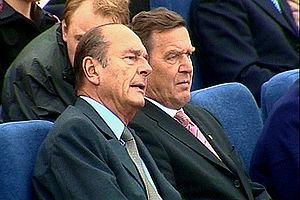
Marthe et Mathilde est un récit biographique écrit par la journaliste Pascale Hugues, petite-fille des deux héroïnes, qui a en particulier travaillé pour le journal Libération et est correspondante de l'hebdomadaire Le Point à Berlin.
L'amitié franco-allemande est une notion diplomatique franco-allemande née des suites de la Seconde Guerre mondiale, troisième conflit en moins d'un siècle entre la France et l'Allemagne. Pour éviter une nouvelle guerre et mettre fin au revanchisme, des efforts de rapprochement sont entrepris par les deux pays.
L'article des relations franco-allemandes concerne l'ensemble des relations bilatérales entre la France et l'Allemagne.
Jacques Chirac [ ʒɑk ʃiʁak], né le 29 novembre 1932 à Paris et mort le 26 septembre 2019 dans la même ville, est un haut fonctionnaire et homme d'État français. Il est président de la République française du 17 mai 1995 au 16 mai 2007.
Gerhard Fritz Kurt Schröder [ˈɡɛɐ̯haɐ̯t fʁɪts kʊɐ̯t ˈʃʁøːdɐ], né le 7 avril 1944 à Mossenberg-Wöhren, est un homme d'État allemand, membre du Parti social-démocrate d'Allemagne.